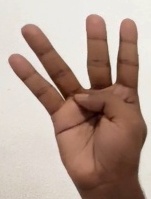
ASL sign: 4